Popcorn Sutton

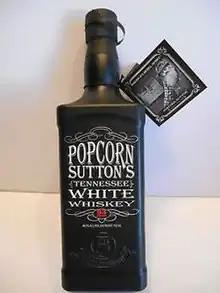
A bottle of the namesake whiskey ( 2013)

On November 9, 2010, Hank Williams Jr. announced his partnership with J&M Concepts LLC and widow Pam Sutton to distill and distribute a brand of whiskey named after Sutton that was asserted to follow his legacy. Dubbed "Popcorn Sutton's Tennessee White Whiskey", it was marketed as having been produced on stills designed by Sutton using his secret family recipe and techniques Sutton entrusted to former Supercross professional Jamey Grosser of J&M Concepts. Country music stars attending the launch event included Martina McBride, Jamey Johnson, Randy Houser, Travis Tritt, Tanya Tucker, Zac Brown, Josh Thompson, Kentucky Headhunters, Little Big Town, Colt Ford, Montgomery Gentry, Jaron and the Long Road to Love, and Lee Brice. According to press reports, Popcorn Sutton's Tennessee White Whiskey would be initially distributed in Tennessee and throughout the southeast.